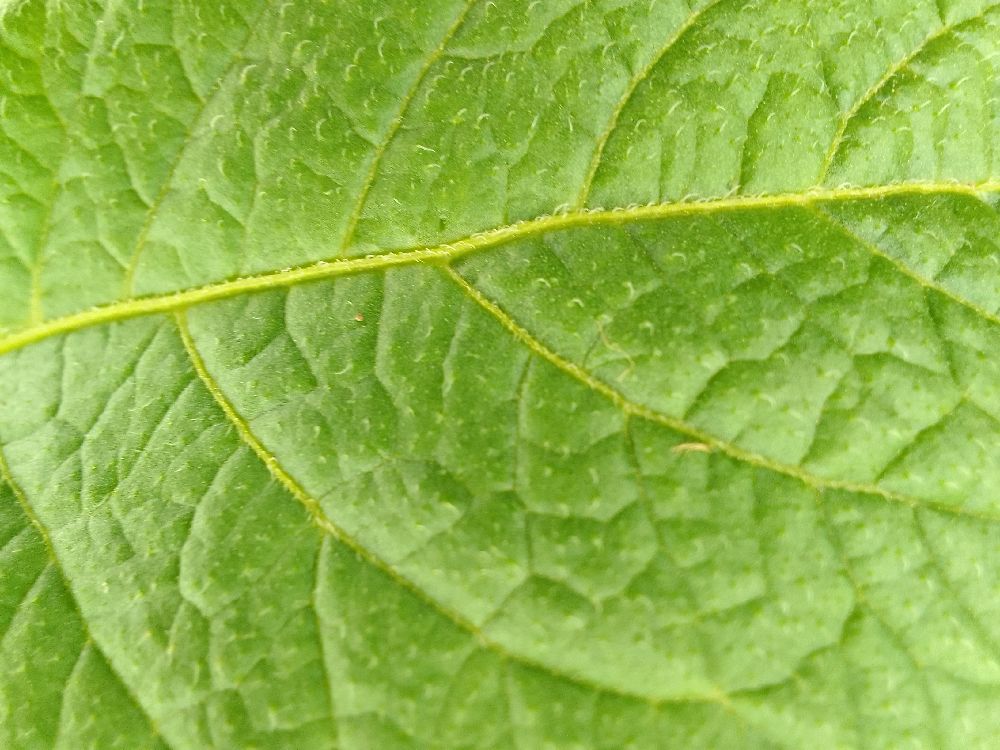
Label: Healthy